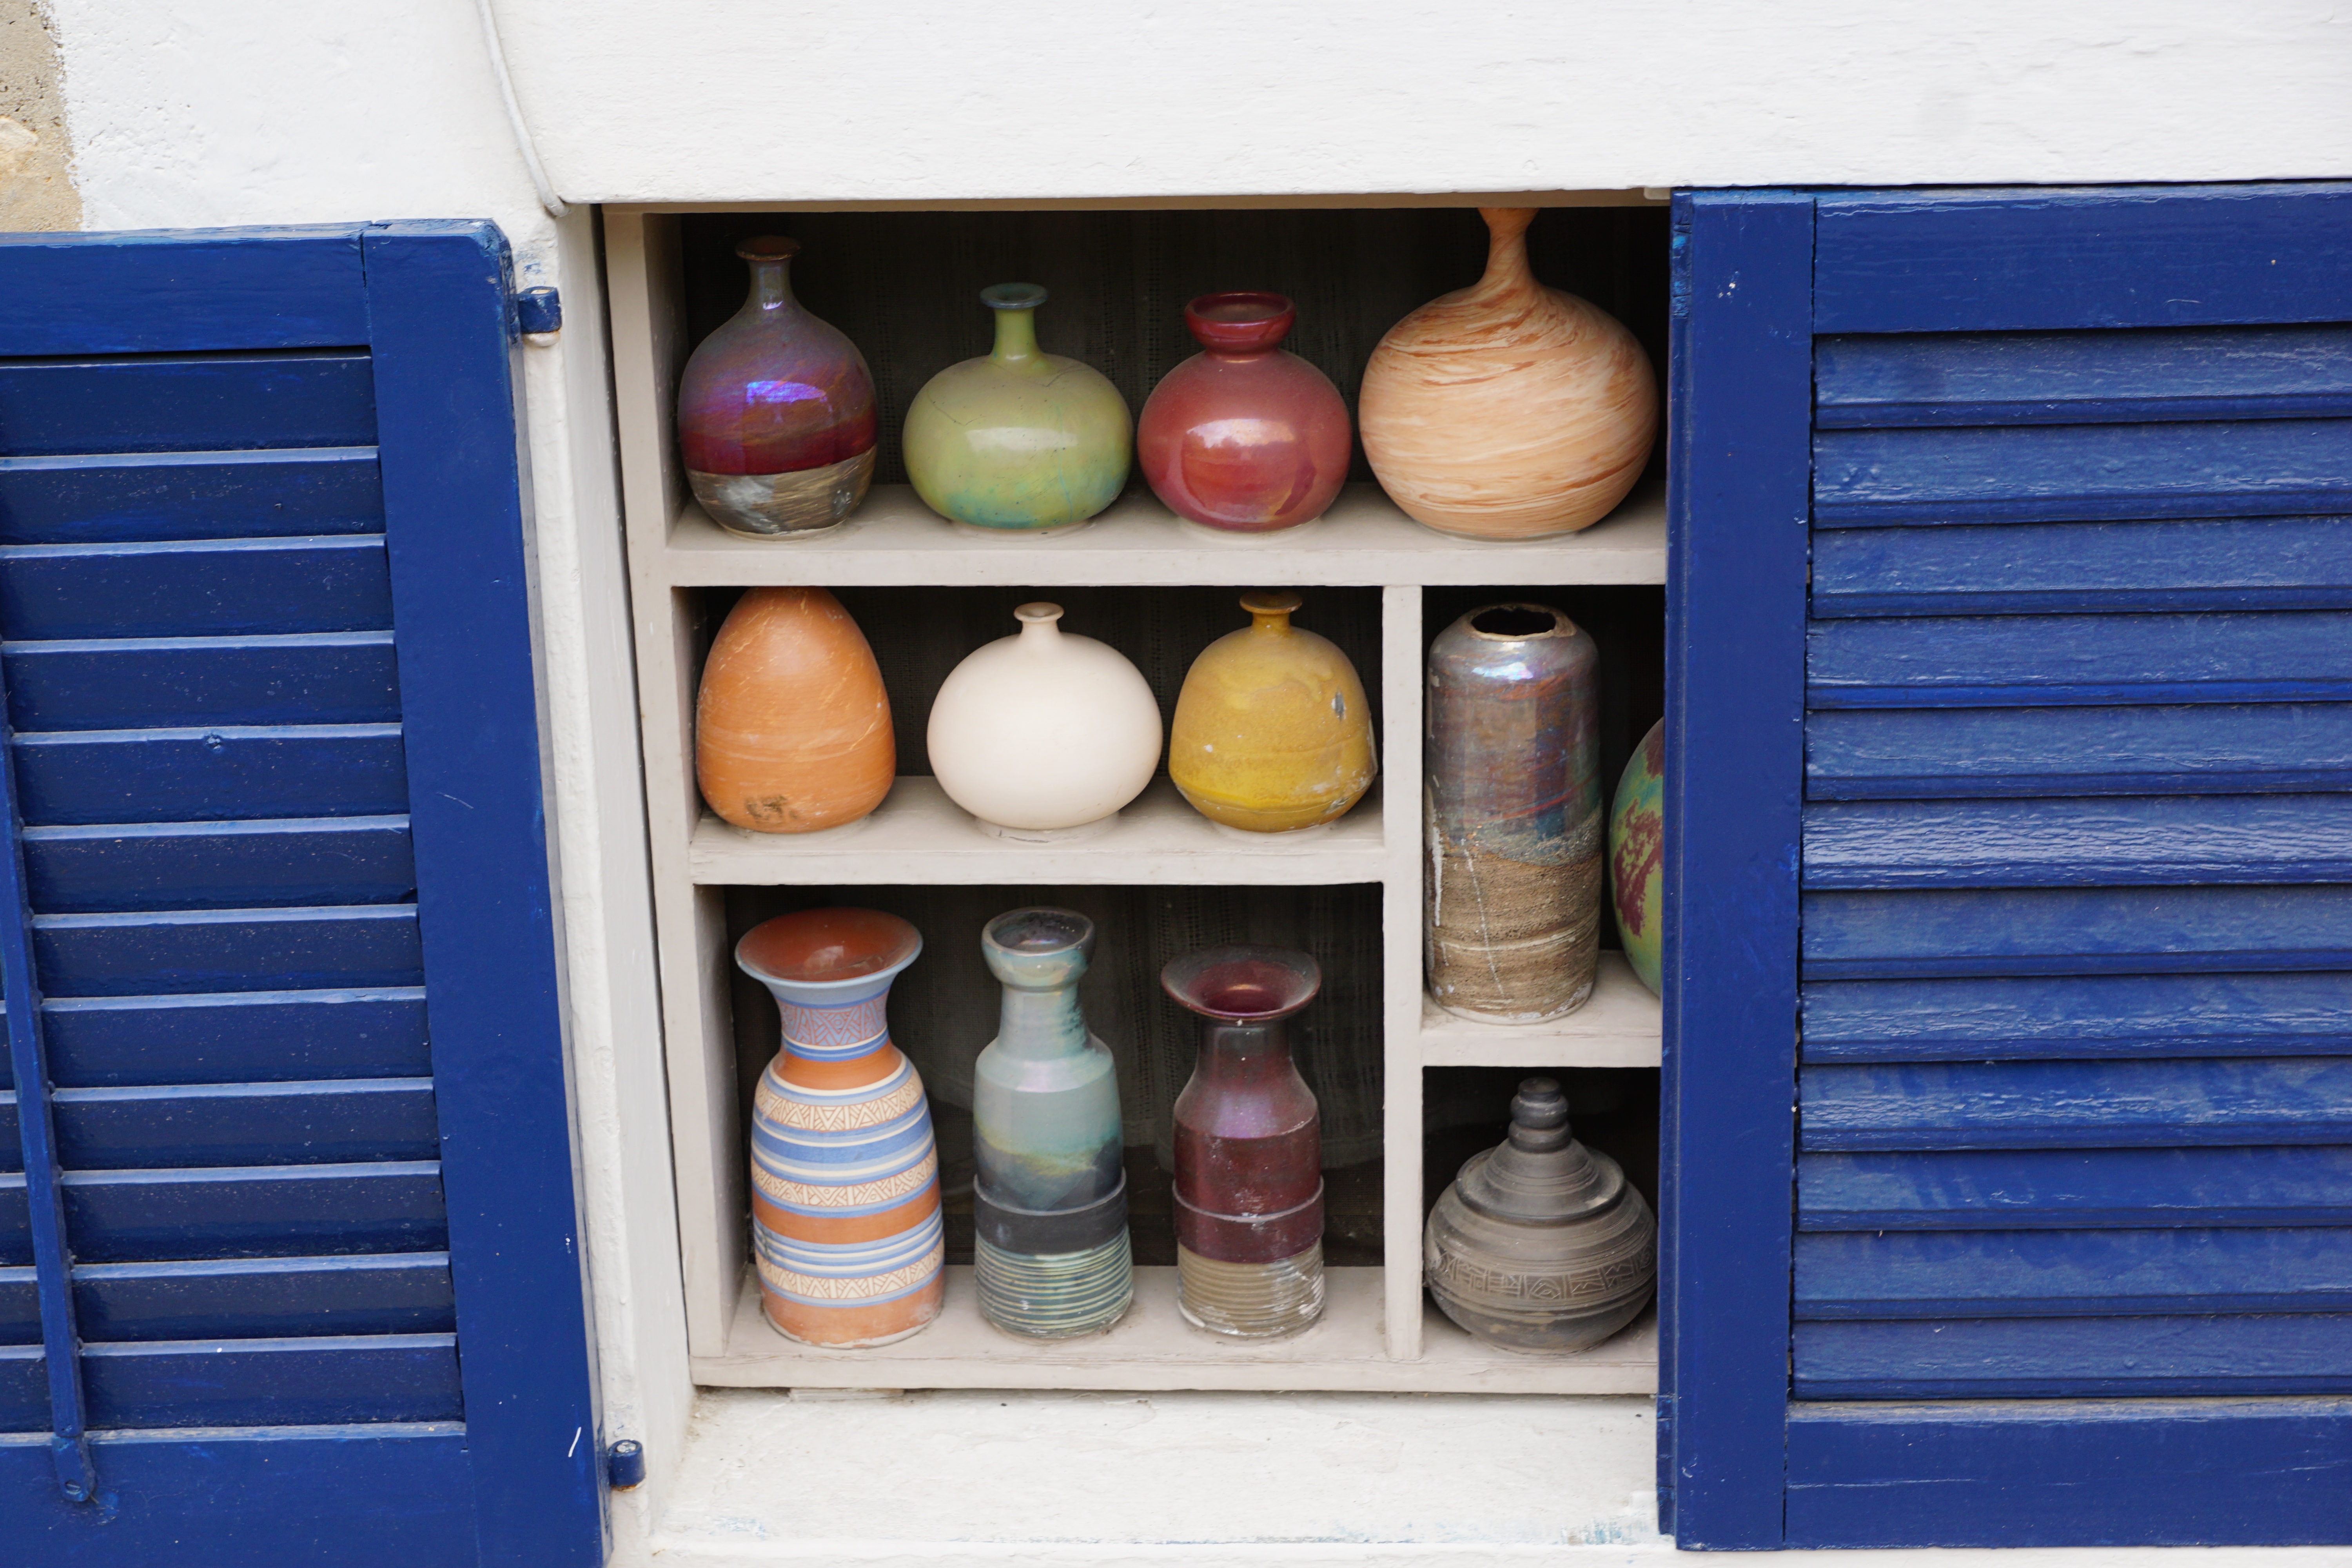
pot, vase, color, shelf, blue, furniture, room, art, sound, shelving, man made object, window covering